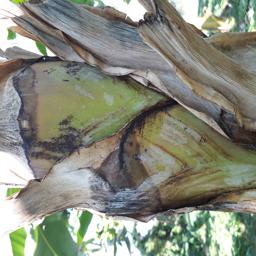
Label: BACTERIAL SOFT ROT